Aberdeen

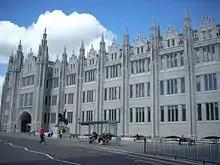
Marischal College, main offices of Aberdeen City Council

Aberdeen City is one of 32 council areas of Scotland, administered by Aberdeen City Council. The council meets at Aberdeen Town House and has its main offices in the adjoining Marischal College. The civic head and chair of the council is the Lord Provost. The council area is also divided into 30 community council areas, 29 of which had community councils operating as at August 2024.